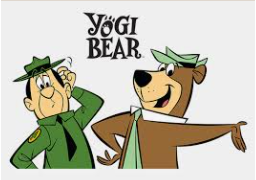
Portrait style: Cartoon Portrait